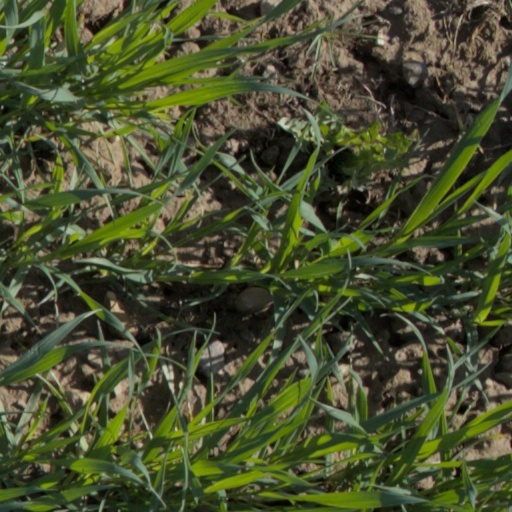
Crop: wheat